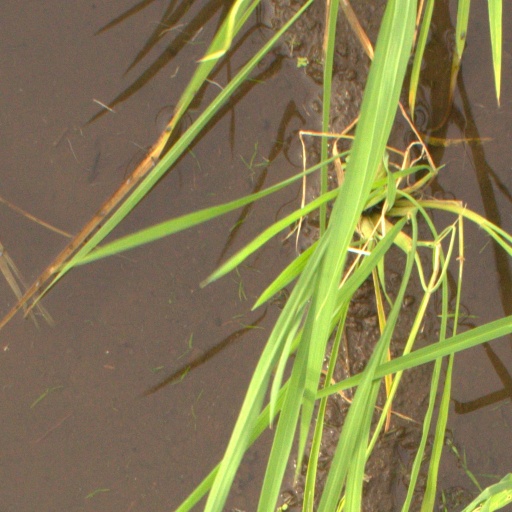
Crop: rice